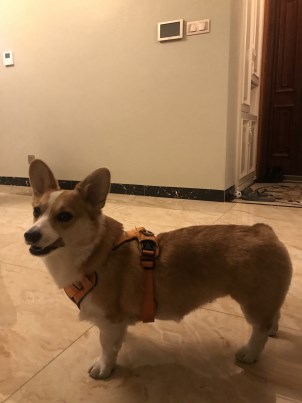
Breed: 2909-n000116-Cardigan